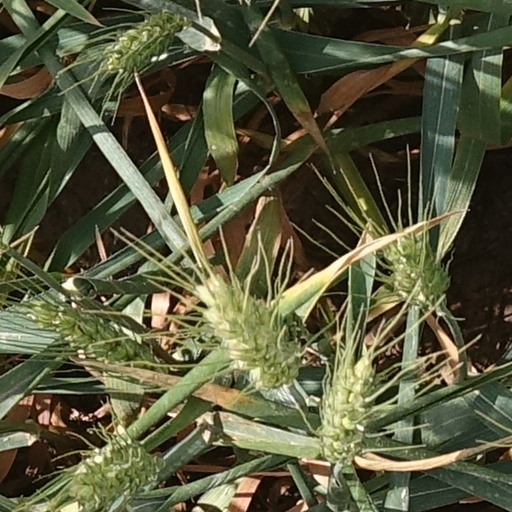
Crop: wheat